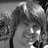
Emotion: happy